Beatsound Loverboy (song)

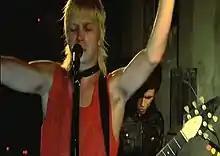
Screenshot from "Beatsound Loverboy".

The video starts with a girl dancing to the song in a room, while Slimmy is watching her through a laptop. After this, the scene changes and shows several performances of Slimmy performing the song while wearing different outfits. Than, the scene changes again and shows Slimmy arriving to an abandoned factory and see two girls sleeping on a sofa. This scene is then alternated with the performance scene. After this, we see Slimmy returning to his laptop to observe the girl he was watching at the beginning of the video. The rest of the video shows the performance scene alternated with the factory scene. The video ends with a scene identical to the opening one.